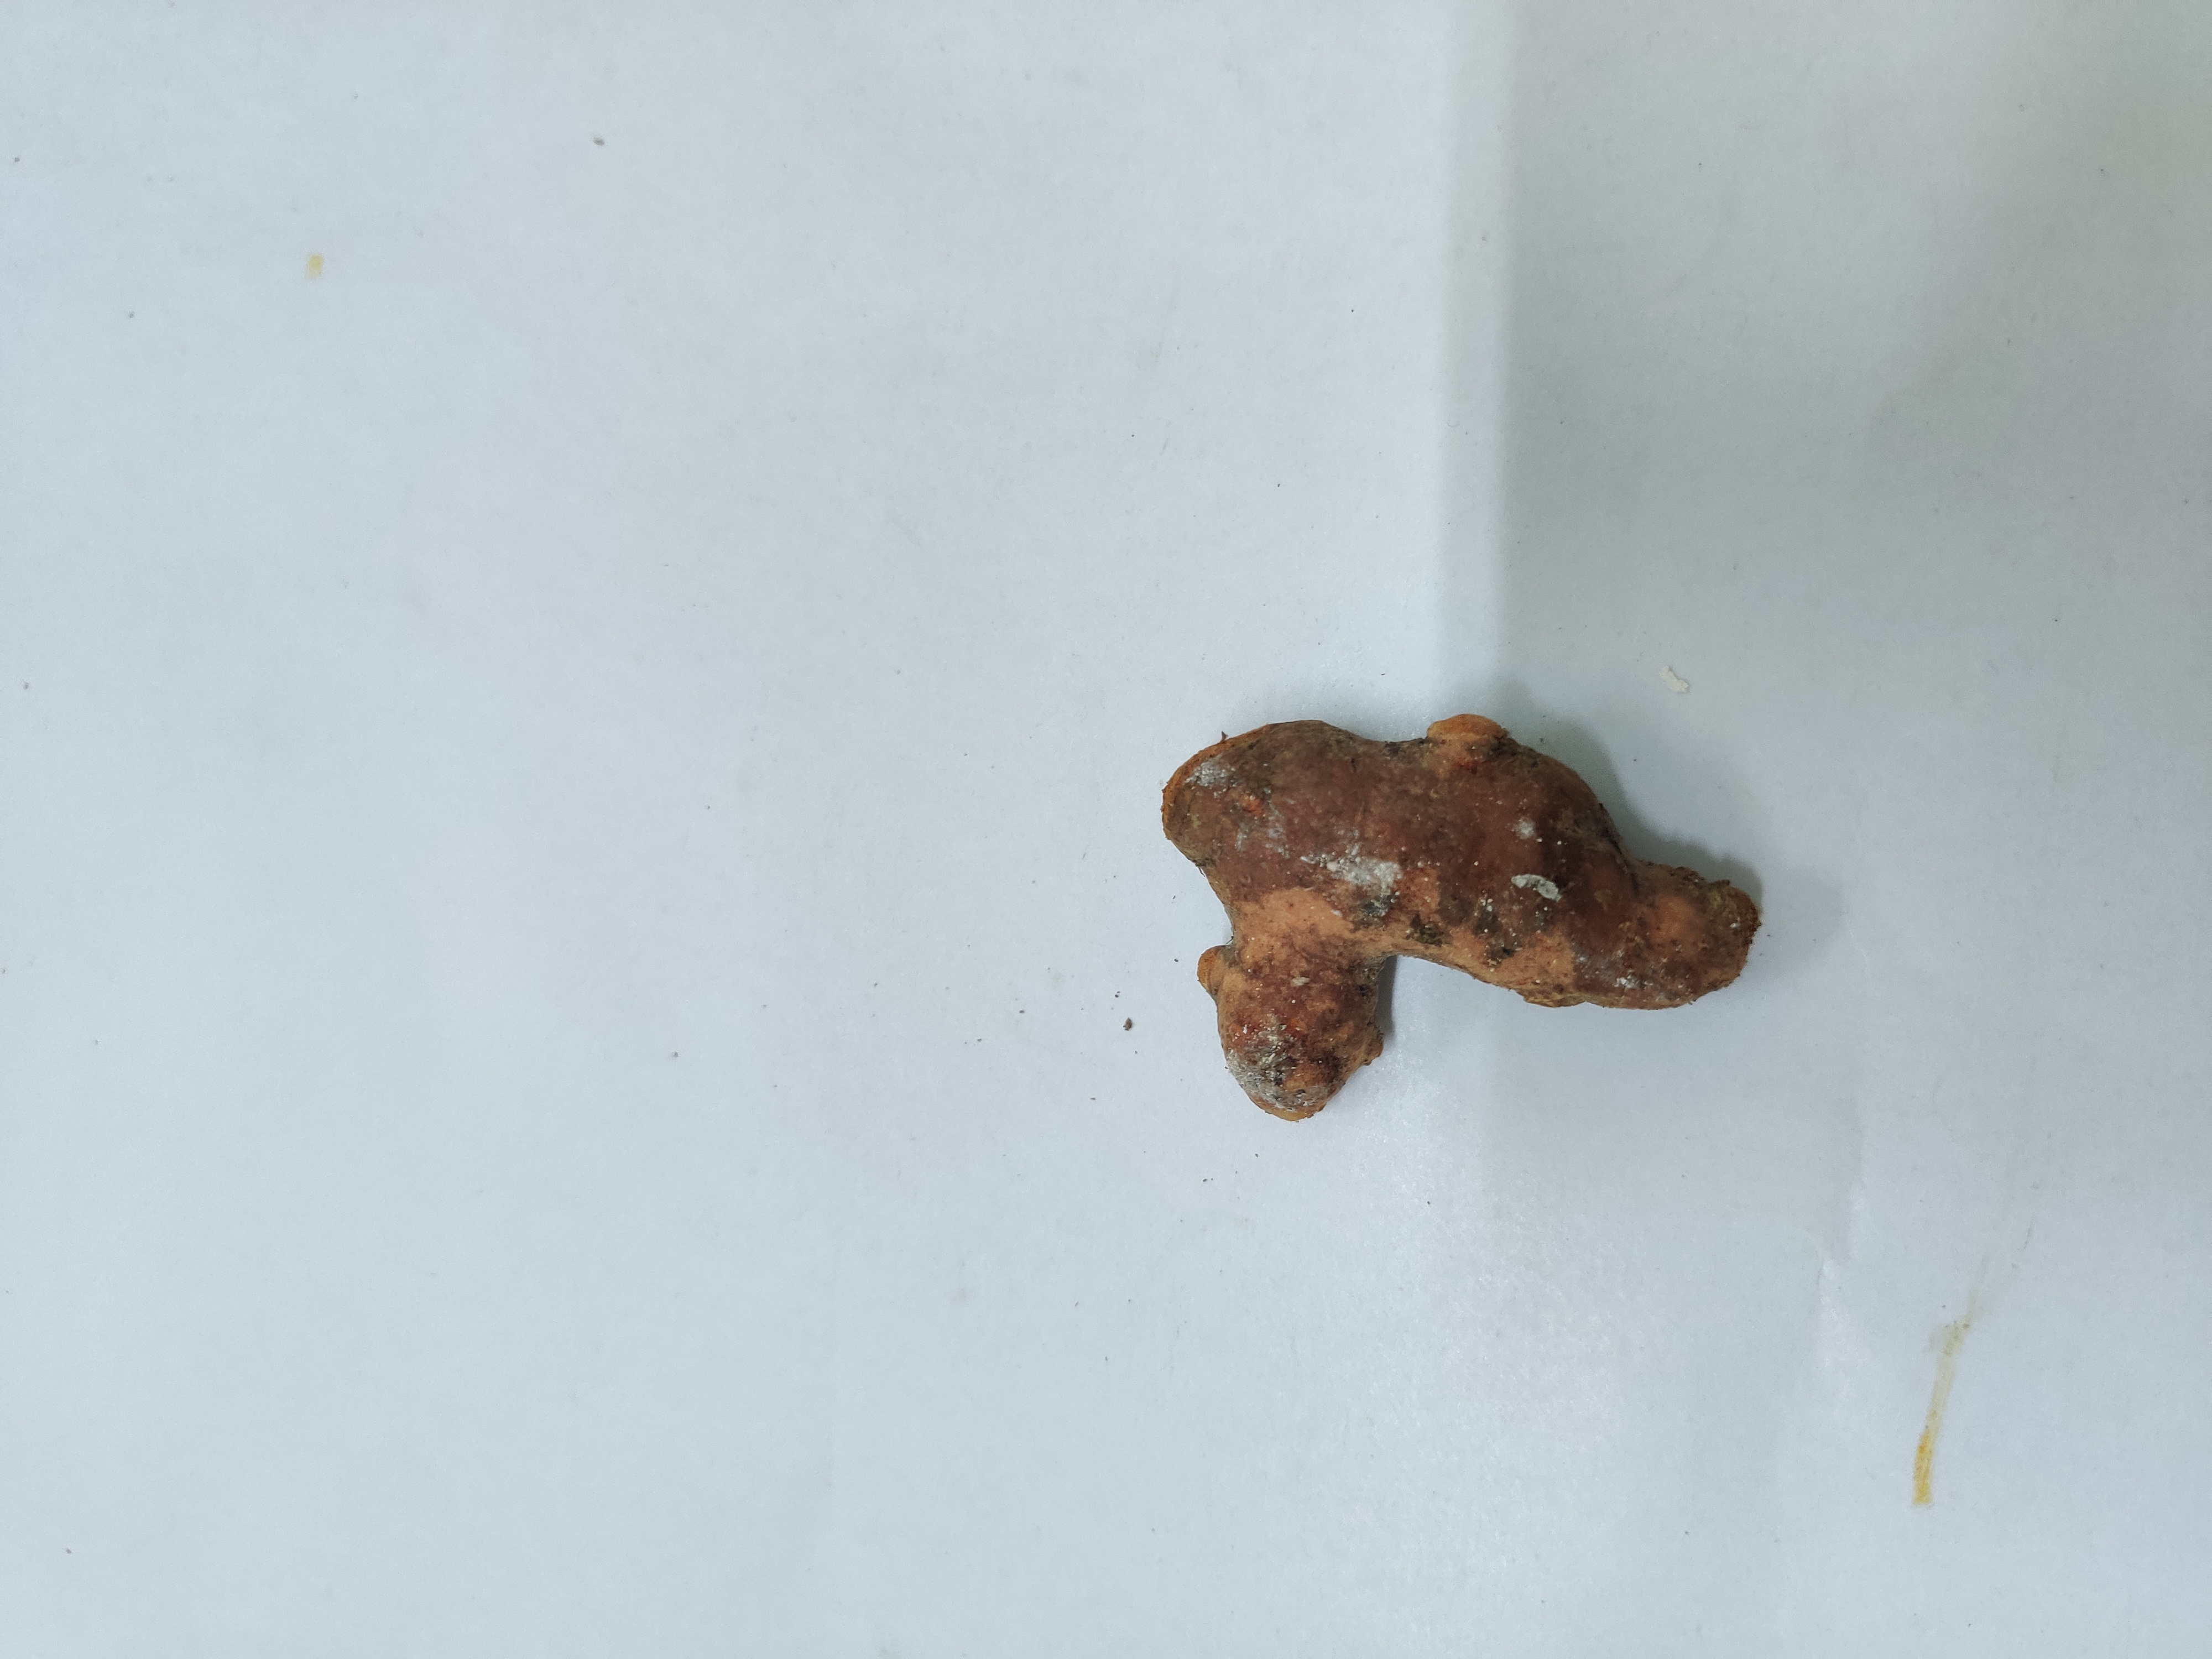
Crop: Turmeric
Condition: Damaged